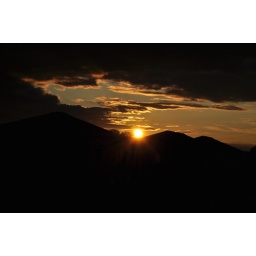
over the mountains .... of house roofs